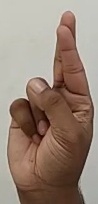
ASL sign: R